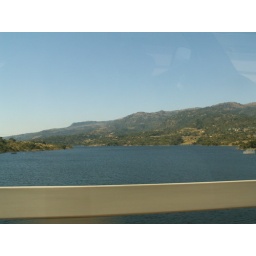
massive lake high up in the mountains created by damming